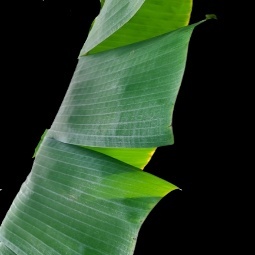
Label: Healthy